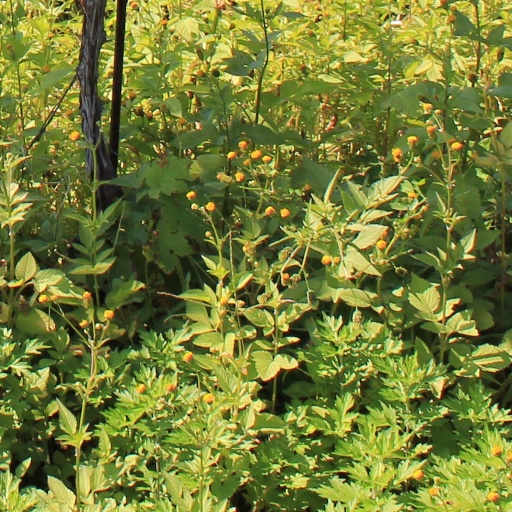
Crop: grape